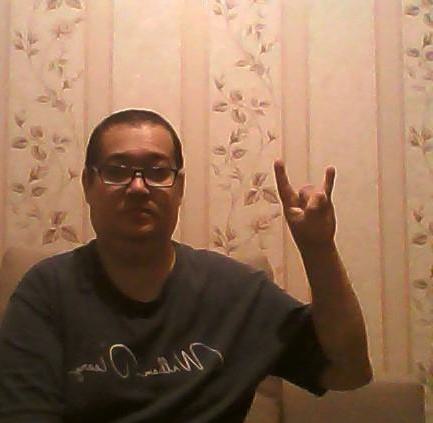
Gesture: rock